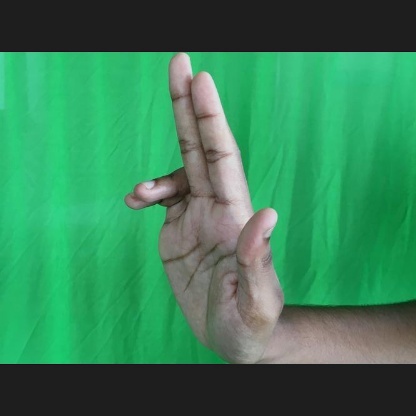
Mudra: Ardhapathaka